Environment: real
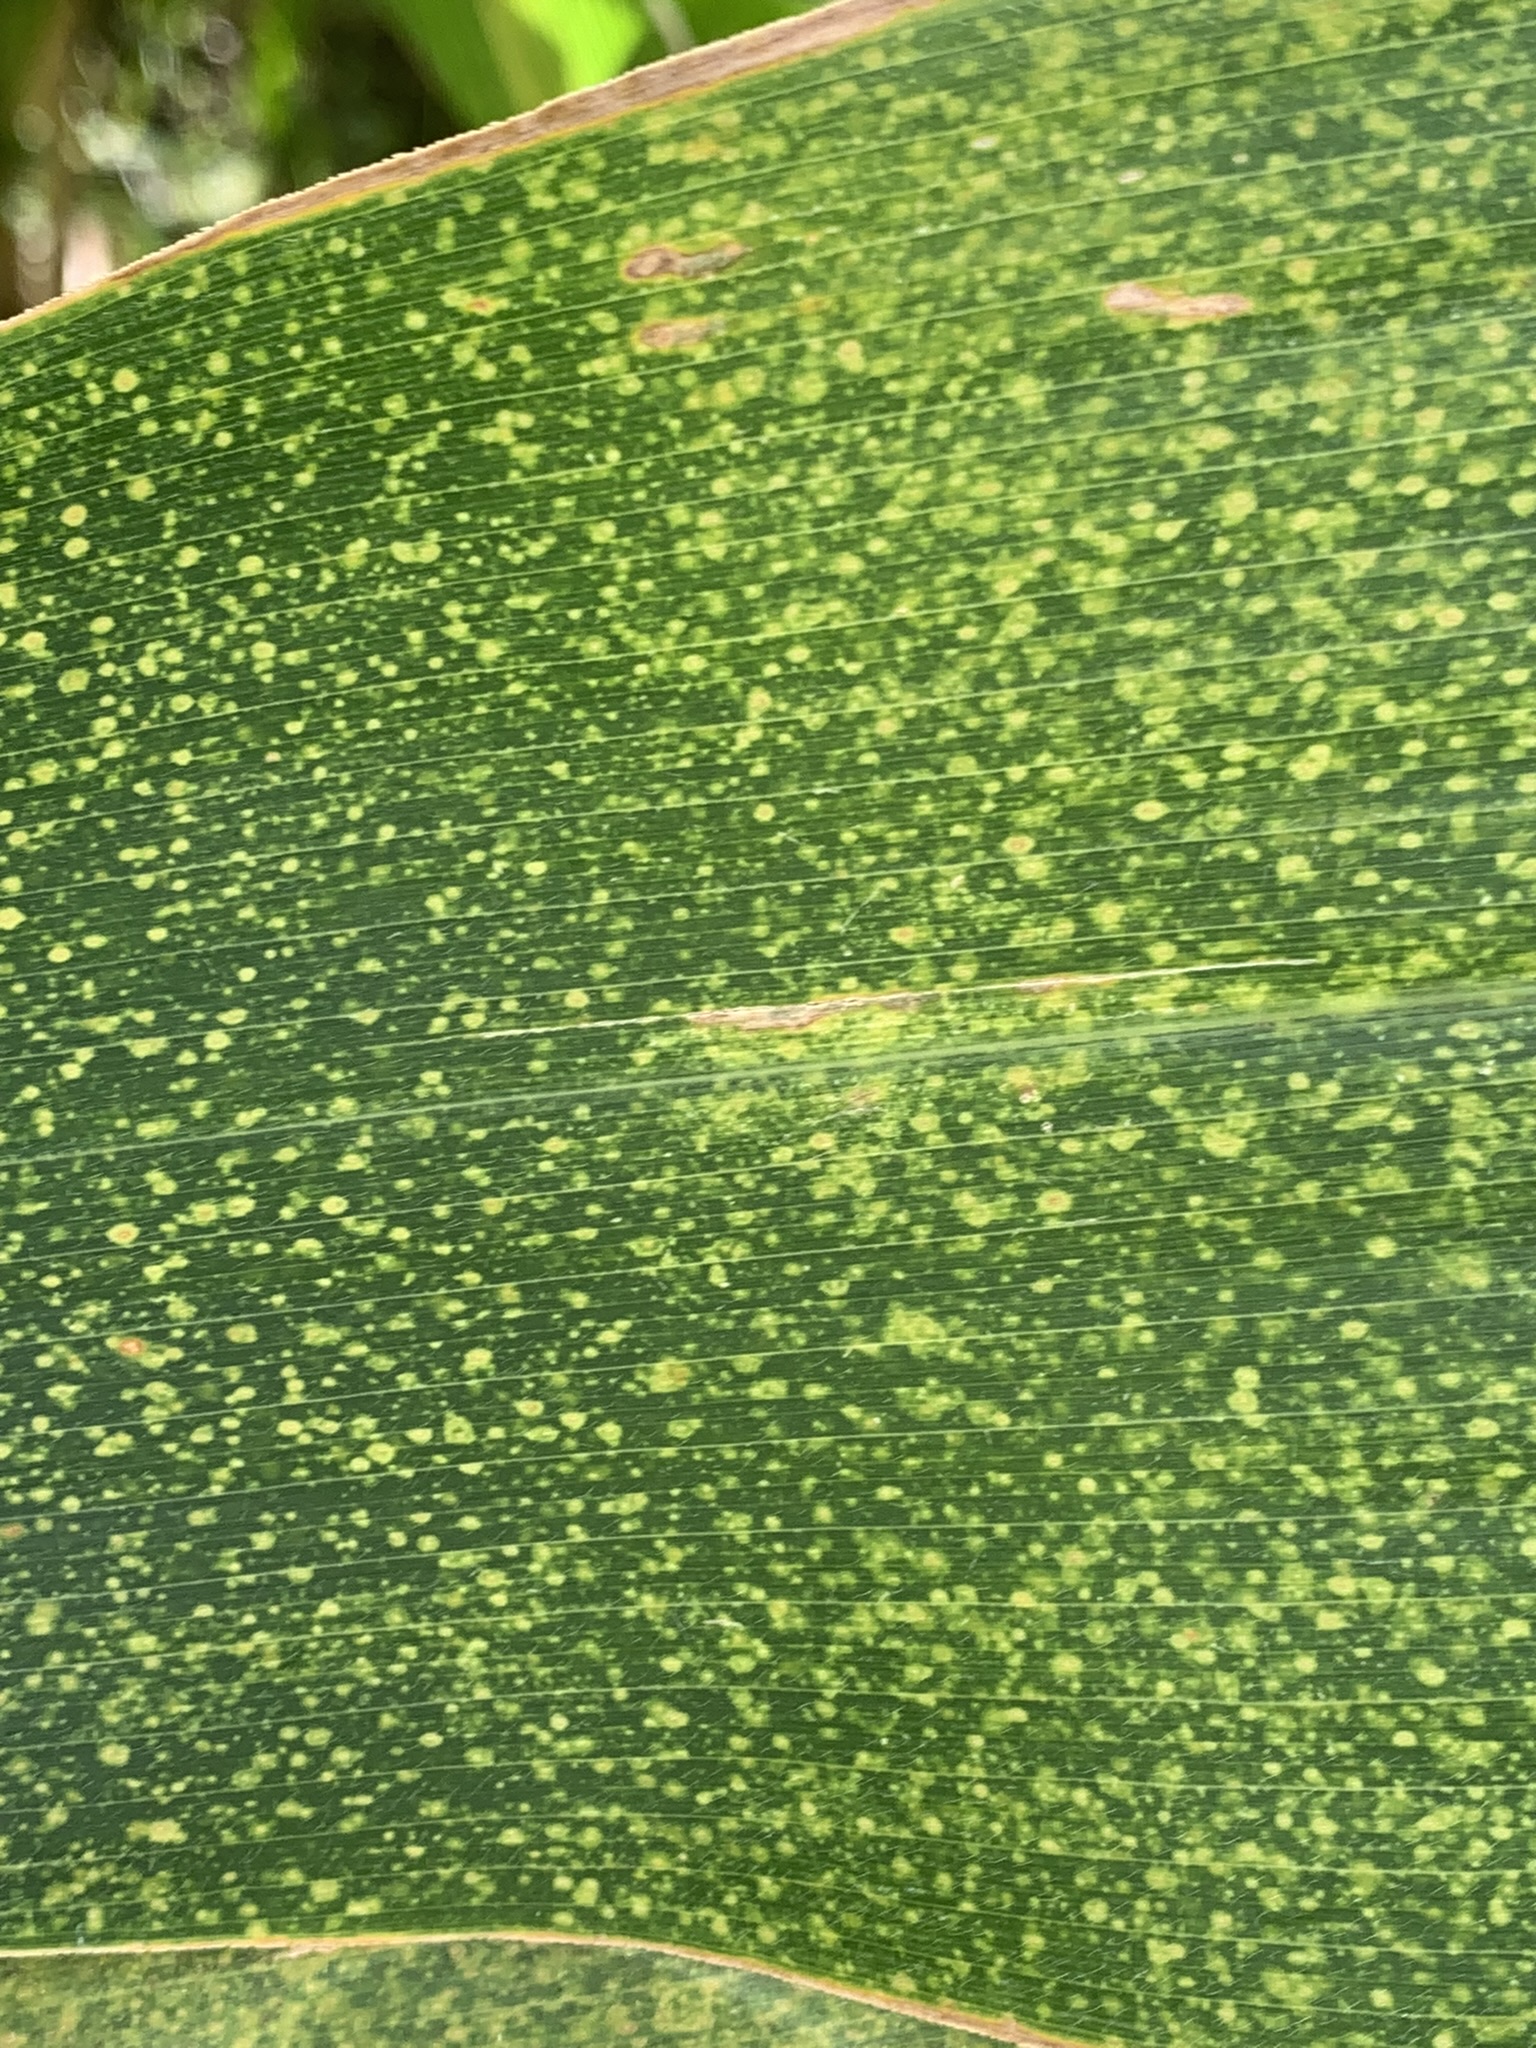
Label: lethal_necrosis